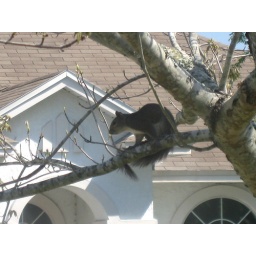
the tree in front of my window